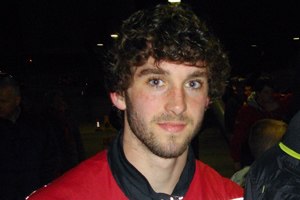
Will Grigg
Grigg i 2011
William Donald "Will" Grigg er en engelskfødt professionel fodboldspiller fra Nordirland. Han spiller som angriber fra League 1-klubben Sunderland. Han repræsenterer Nordirland på internationalt niveau. Grigg begyndte sin professionelle karriere i Walsall og blev kendt gennem 2012–13-sæsonen, hvor han vandt klubbens Årets Spiller og Spillernes Årets Spiller. Grigg var også manden bag sejrs målet der sendte Manchester City ud af FA Cup 2018.